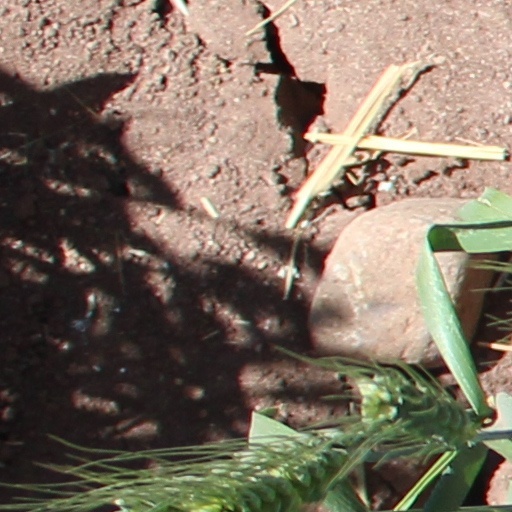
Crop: wheat